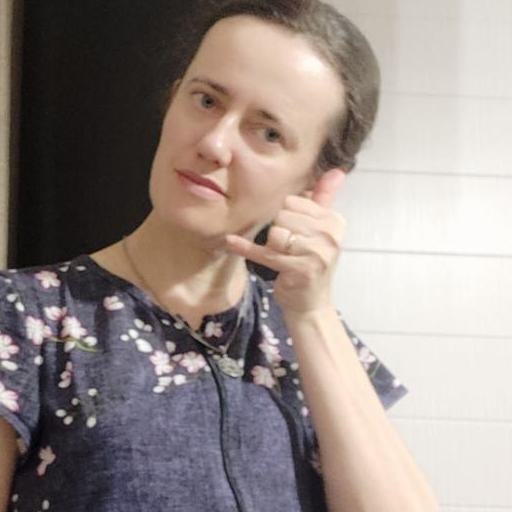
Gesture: call